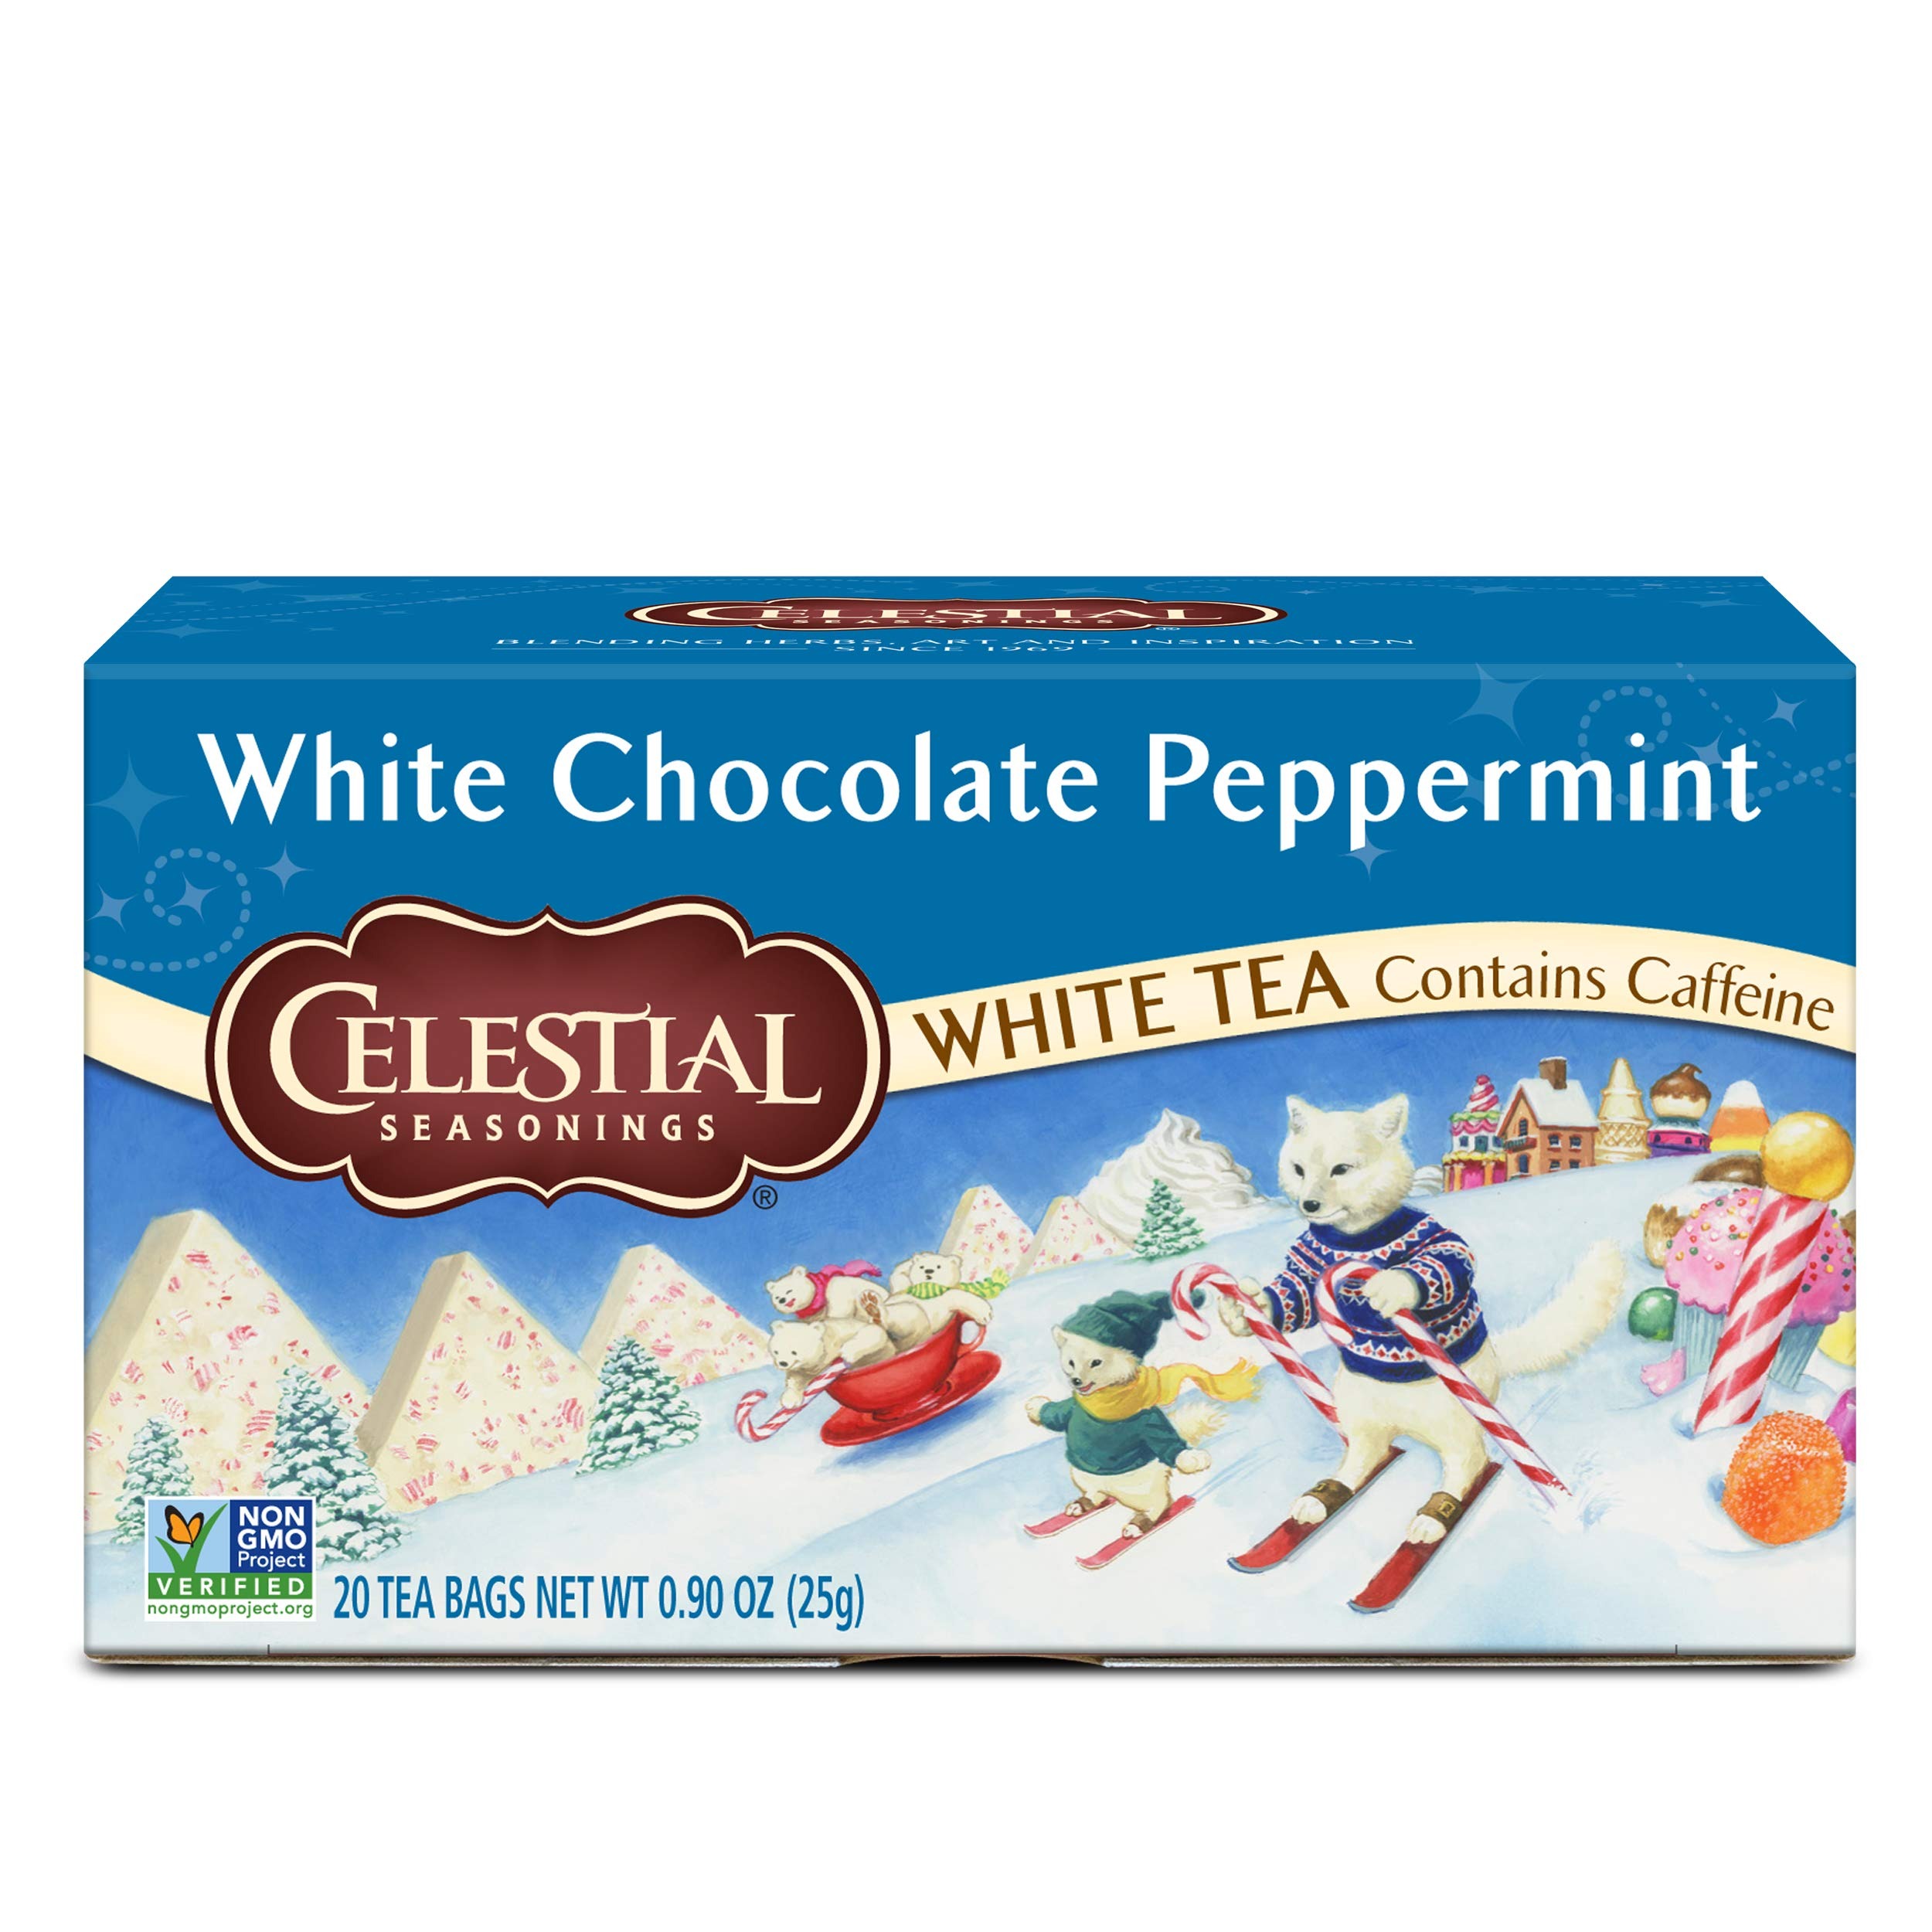
Item Name: Celestial Seasonings White Tea, White Chocolate Peppermint, Contains Caffeine, 20 tea bags (Pack of 6)
Bullet Point 1: This blend of rich cocoa, delicate white tea and cool Mint will bring a touch of light hearted wonder to tea time.
Bullet Point 2: Contains Caffeine, gluten Free, NonGMO Project Verified
Bullet Point 3: No strings or tags keep 3.5 million pounds of material out of landfills every year.
Bullet Point 4: Heat water to the brink of boiling, 170-175 °F. Pour 8 oz of water over tea bag. Steep 2 minutes, Do not over steep. Remove tea bag from cup. Sweeten if desired.
Bullet Point 5: White Chocolate Peppermint white tea is a delicious blend of rich cocoa, delicate white tea and cool Mint.
Value: 120.0
Unit: Count

Price: 12.48